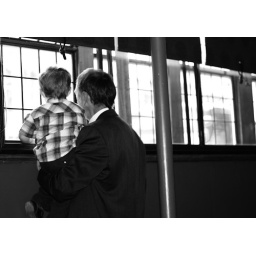
Little boys are entertained by the simplest things, cars driving past a window can keep them entertained for ages!